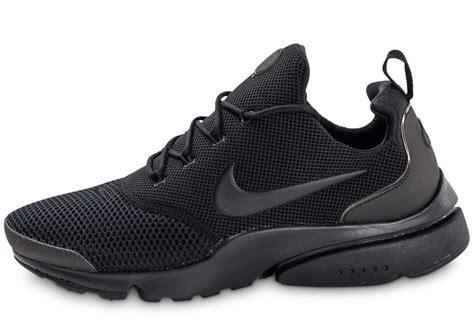
Brand: Nike
Model: Presto Fly